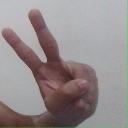
अक्षर: ऐ